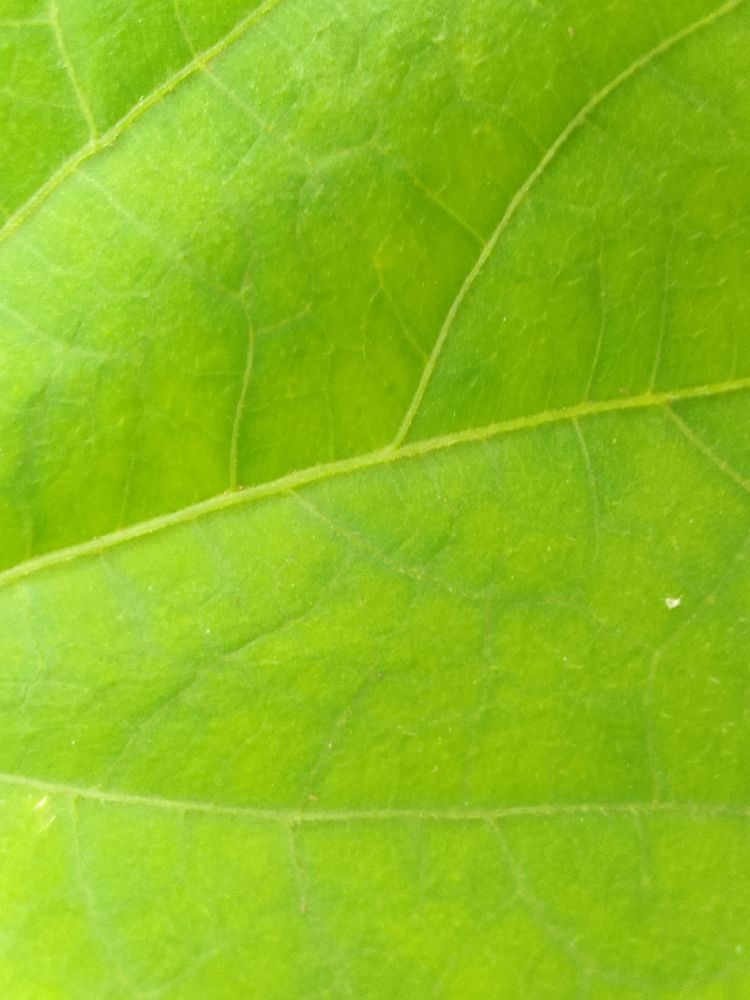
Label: healthy